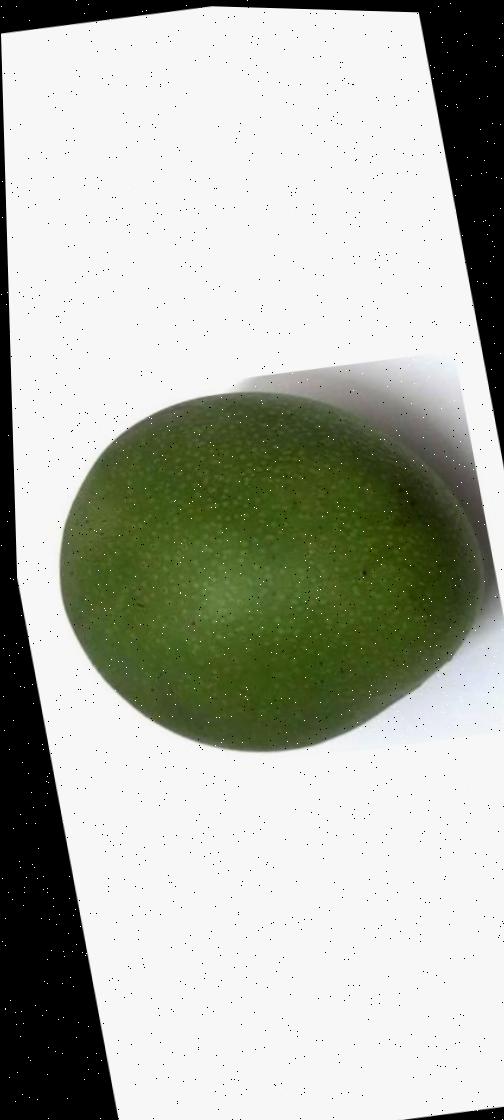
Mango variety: Ashshina Zhinuk